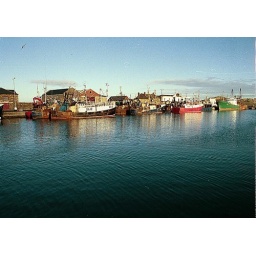
Howth, Co. Dublin, Ireland- home to the largest fishing fleet in the east coast of Ireland.